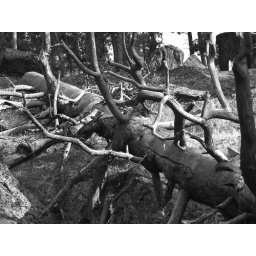
fallen tree at base of Devil's Tower in black and white